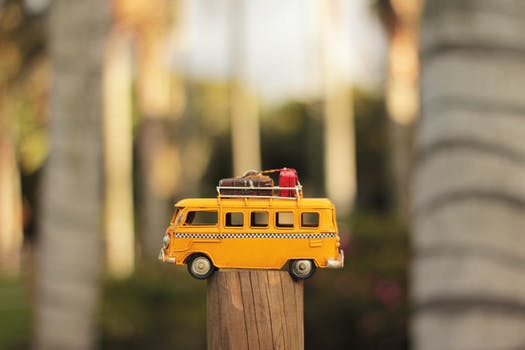
Label: No Watermark